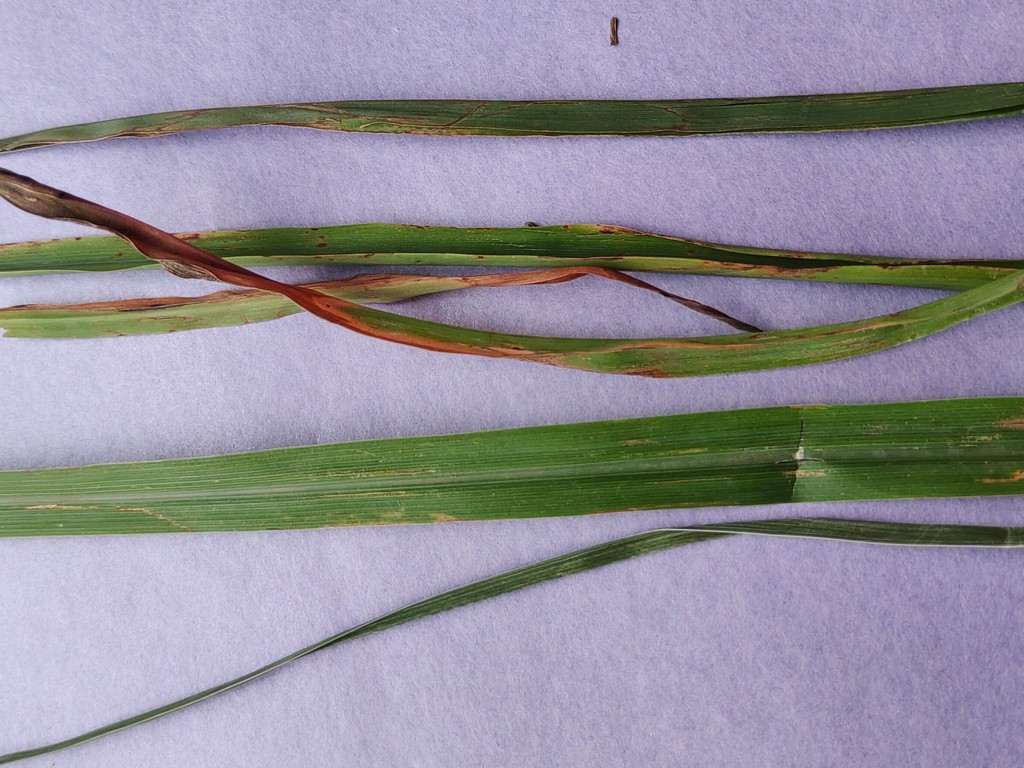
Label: Unhealthy